North West England

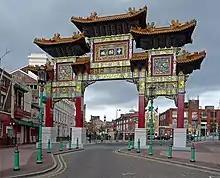
Liverpool Chinatown is the oldest Chinese community in Europe.

According to 2009 Office for National Statistics estimates, 91.6% (6,323,300) of people in the region describe themselves as 'White': 88.4% (6,101,100) White British, 1.0% (67,200) White Irish and 2.2% (155,000) White Other. During the Industrial Revolution hundreds of thousands of Welsh people migrated to the North West of England to work in the coal mines. Parts with notably high populations with Welsh ancestry as a result of this include Liverpool, Chester, Skelmersdale, Widnes, Halewood, Wallasey, Ashton-in-Makerfield and Birkenhead.